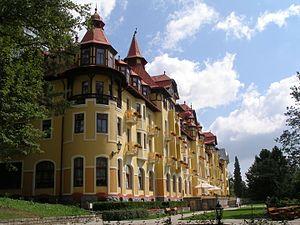
Tatranská Lomnica est un quartier de Vysoké Tatry, dans la région de Prešov, dans le nord de la Slovaquie. Il s'agit également d'une station de sports d'hiver.